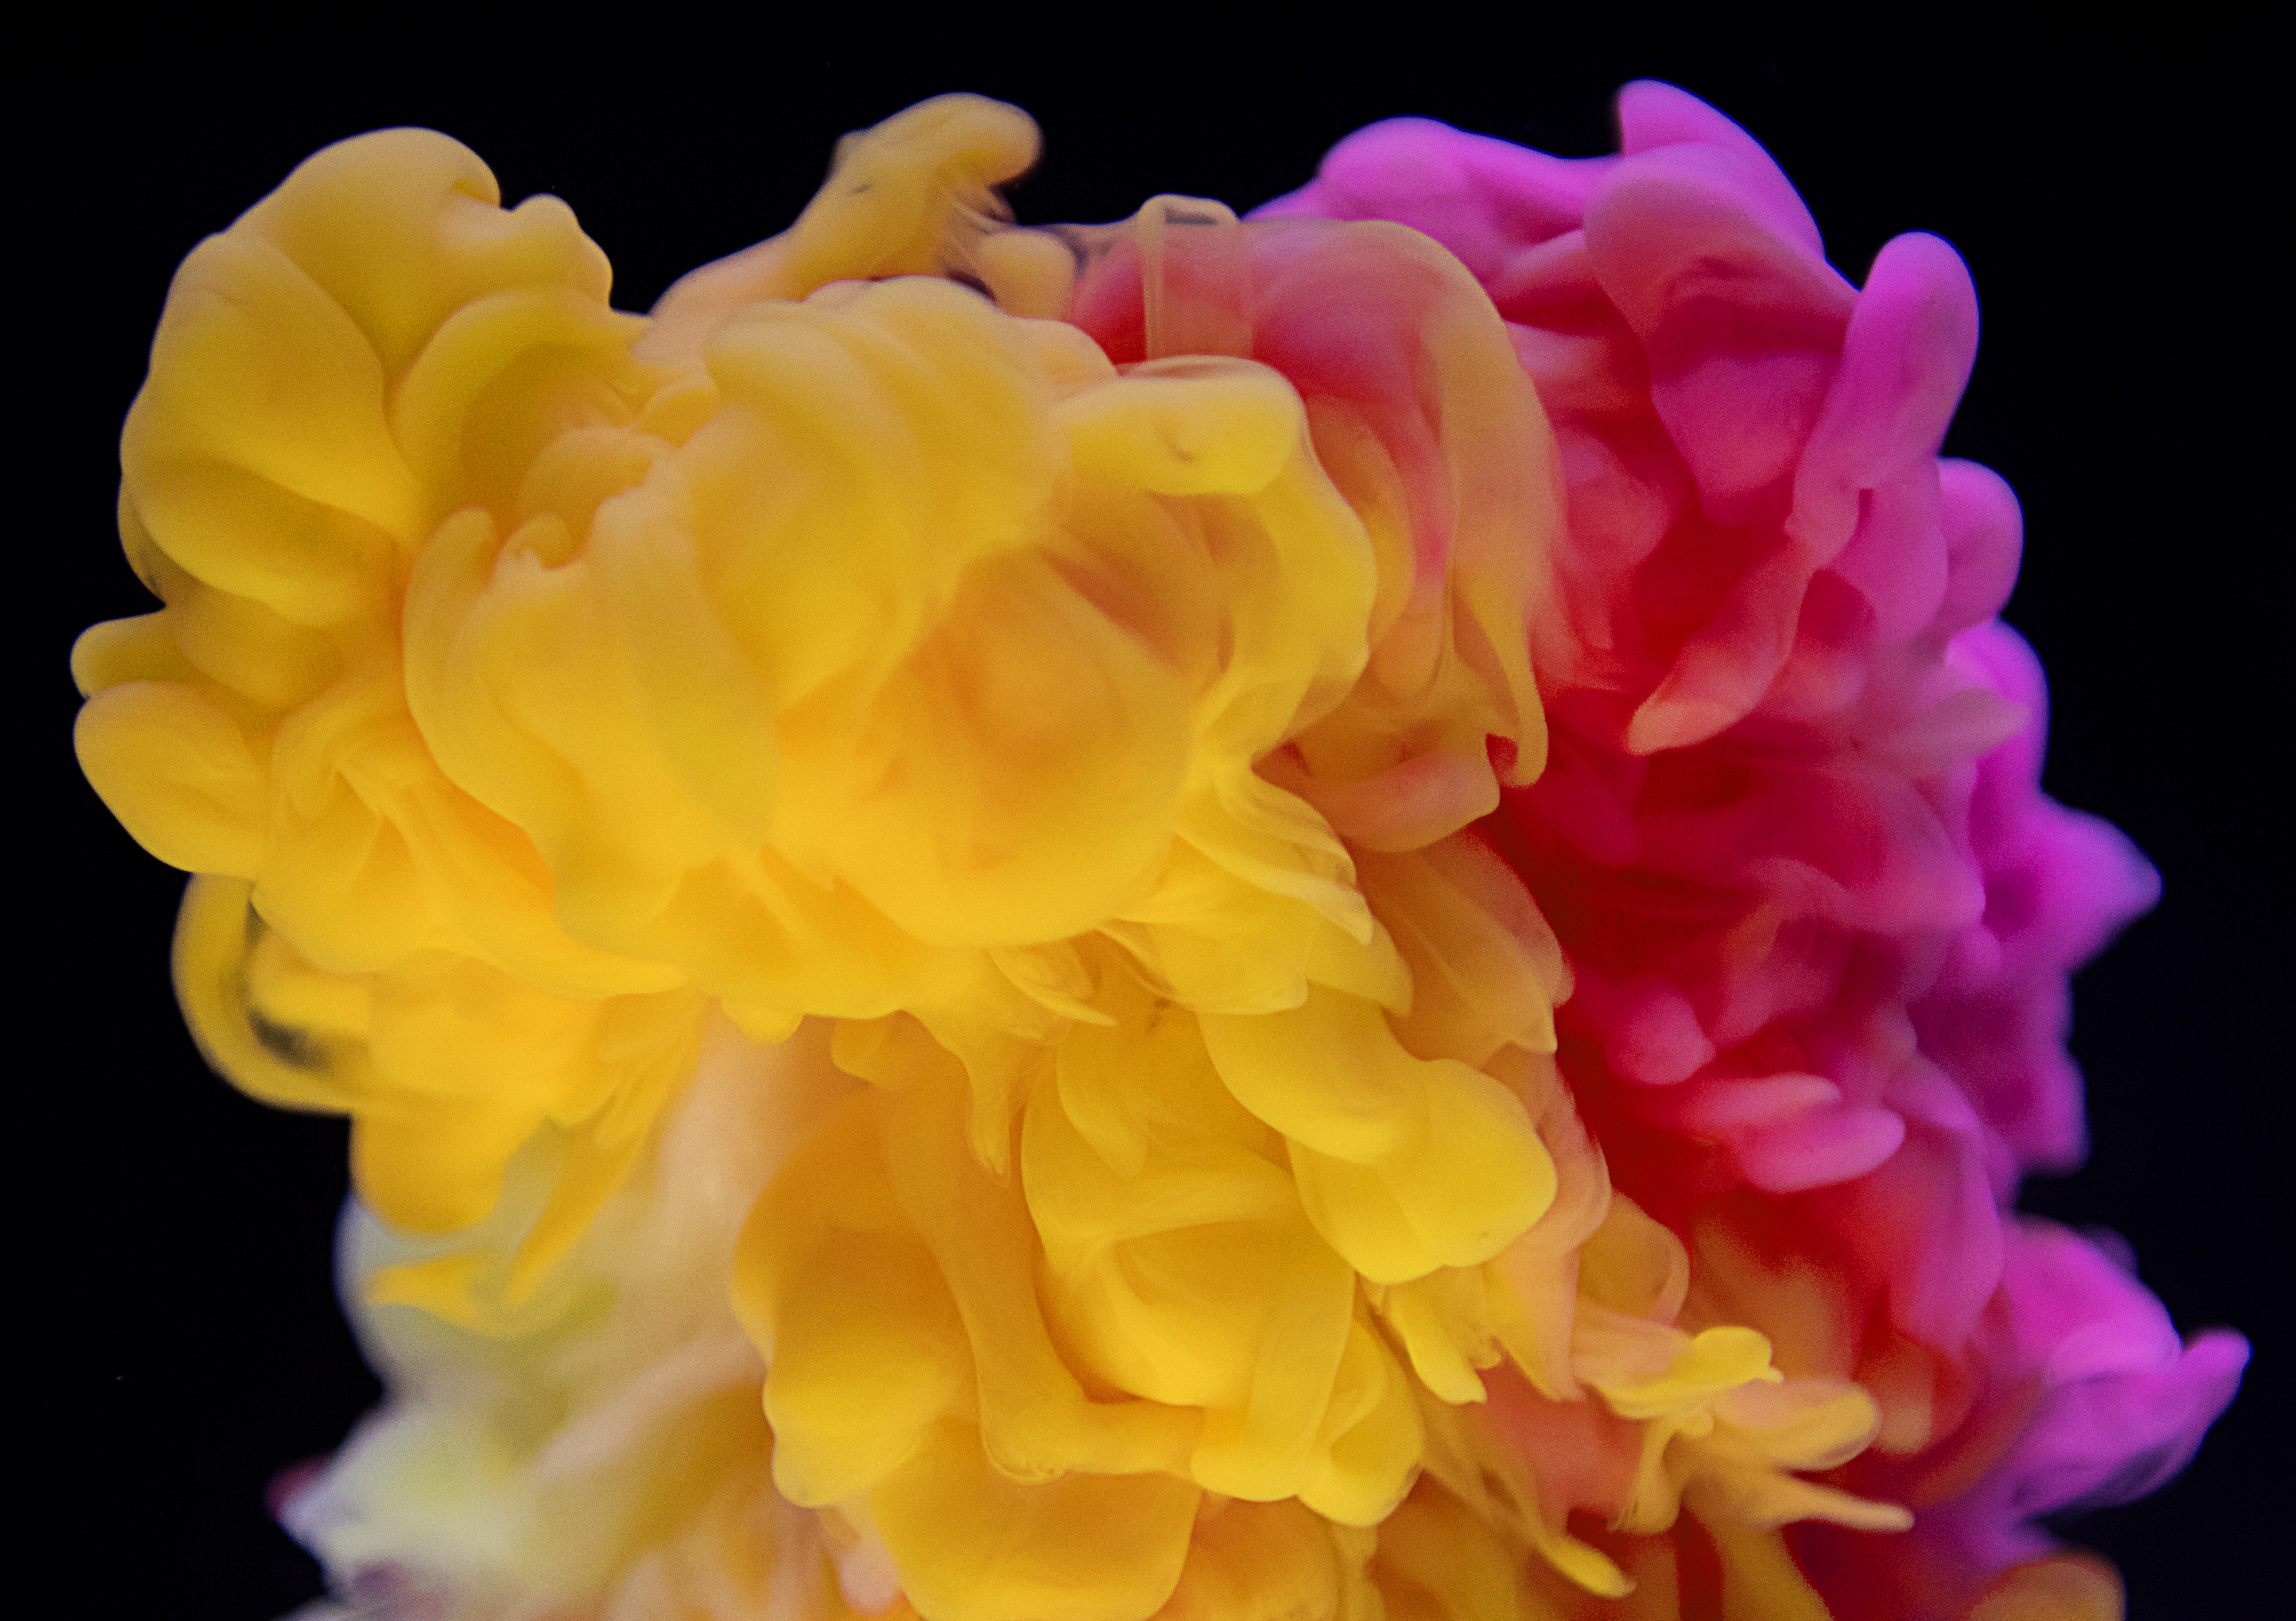
abastraction, abstract, abstraction, acrylic, aquatic, art, artistic, arty, background, blob, chemical, cloud, collection, color, blending, colorful, contamination, creative, decoration, design, detail, dissolve, drip, drop, dye, effects, element, explosion, fancy, fantasy, flow, fluid, funky, gouache, illustration, ink, liquid, motion, movement, paint, pattern, pigment, pink, science, shape, smooth, swirl, underwater, water, watercolor, yellow, flower, petal, rose, rose family, close up, flowering plant, peony, macro photography, plant, rose order, computer wallpaper